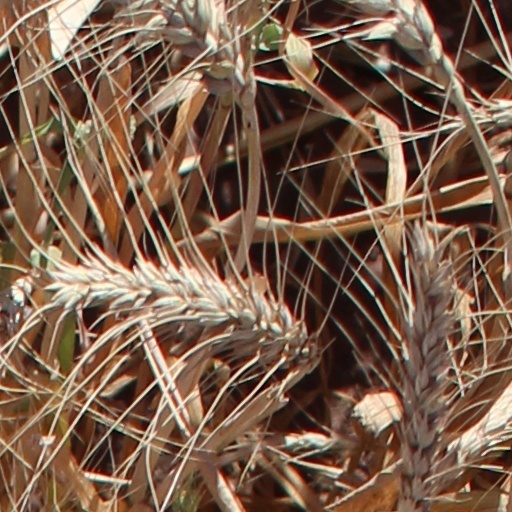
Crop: wheat